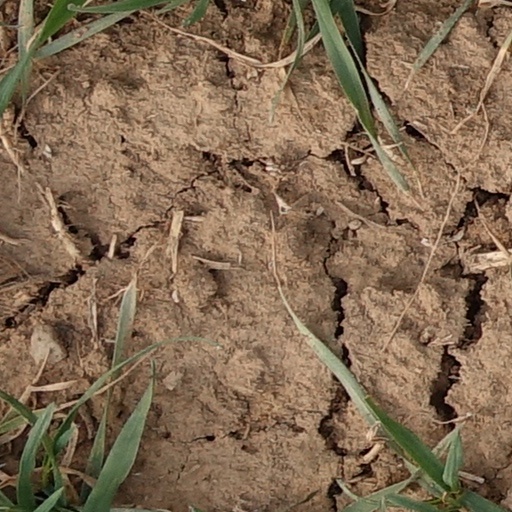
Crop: wheat